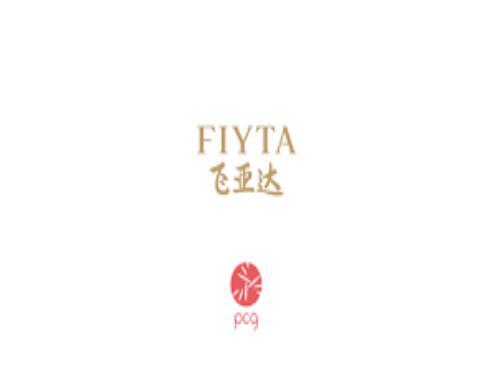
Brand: fiyta
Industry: Electronic